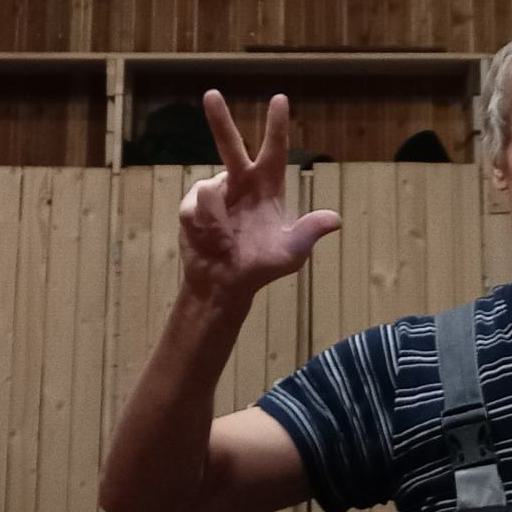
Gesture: three2